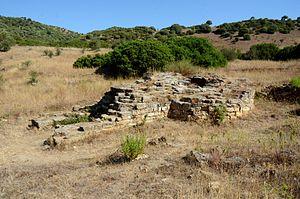
Le puits sacré de Funtana Coberta est un site archéologique situé près de Ballao, province du Sud-Sardaigne, Sardaigne. Son origine remonte aux environs de 1200 av. J.-C..